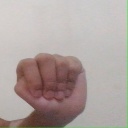
अक्षर: ठ